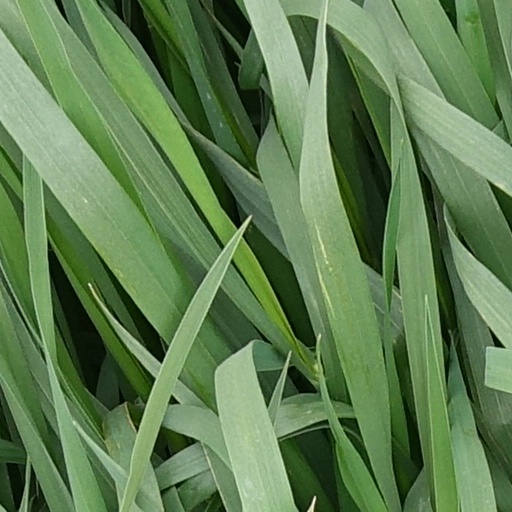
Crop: wheat